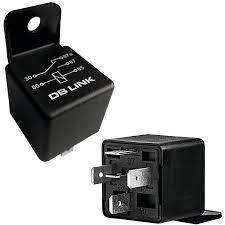
DBLink RL200 30/40 Amp 5-Pin Relay
30/40 Amp Relay 5 Pin
Brand: DBLink
Category: Vehicles & Parts > Vehicle Parts & Accessories > Motor Vehicle Parts > Motor Vehicle Power & Electrical Systems > Relays